Middlesex

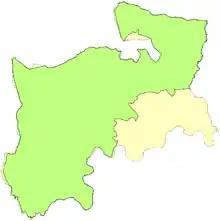
Map showing boundaries of Middlesex in 1851 and 1911, aside from minor realignments. The small yellow area in the North is Monken Hadley, which was transferred to Hertfordshire; the larger yellow area in the Southeast was transferred to the newly created County of London in 1889.

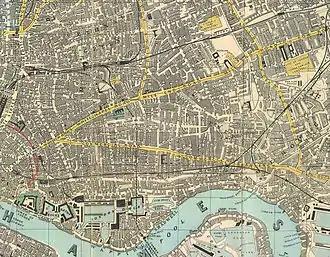
Map in 1882 shows complete urbanisation of the East End

The part of the County of London that had been transferred from Middlesex was divided in 1900 into 18 metropolitan boroughs: